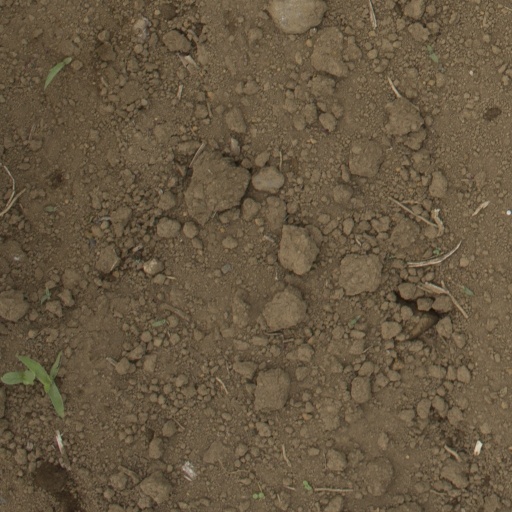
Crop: Jerusalem artichoke